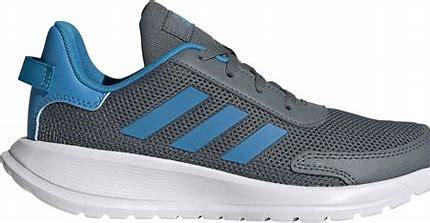
Brand: Adidas
Model: Tensaur Run